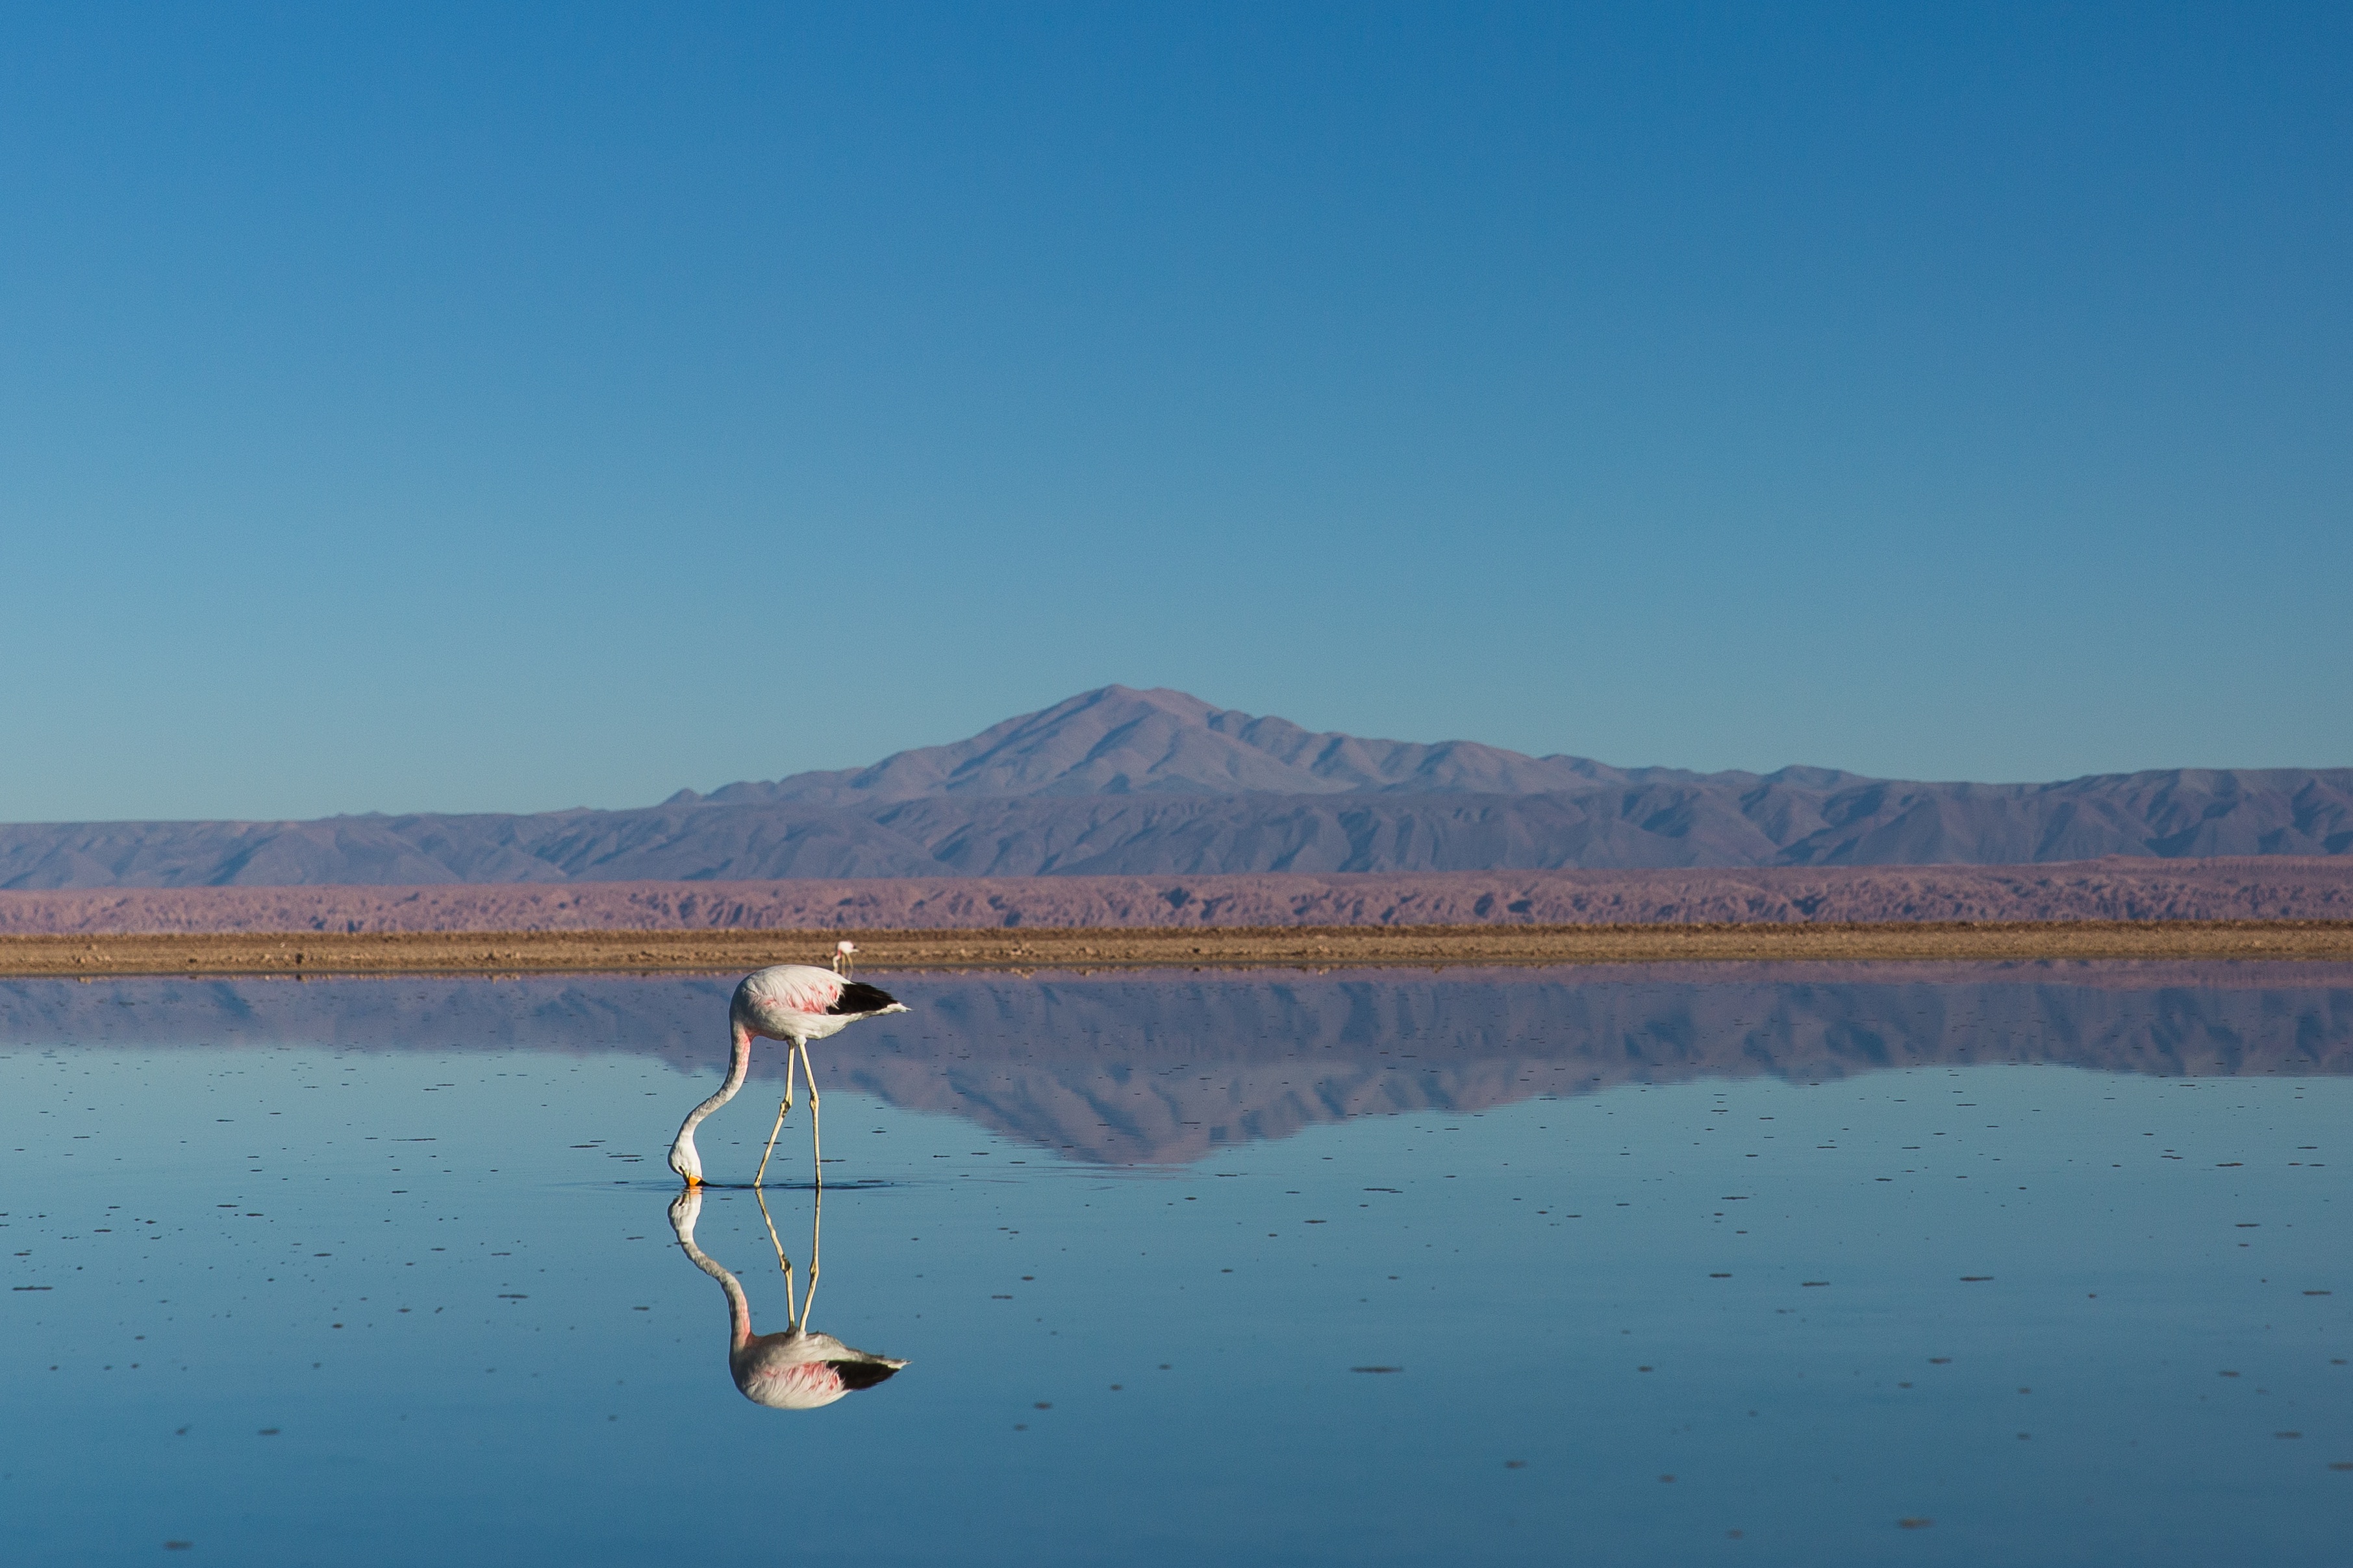
sea, water, horizon, bird, sky, hill, lake, reflection, reservoir, body of water, loch